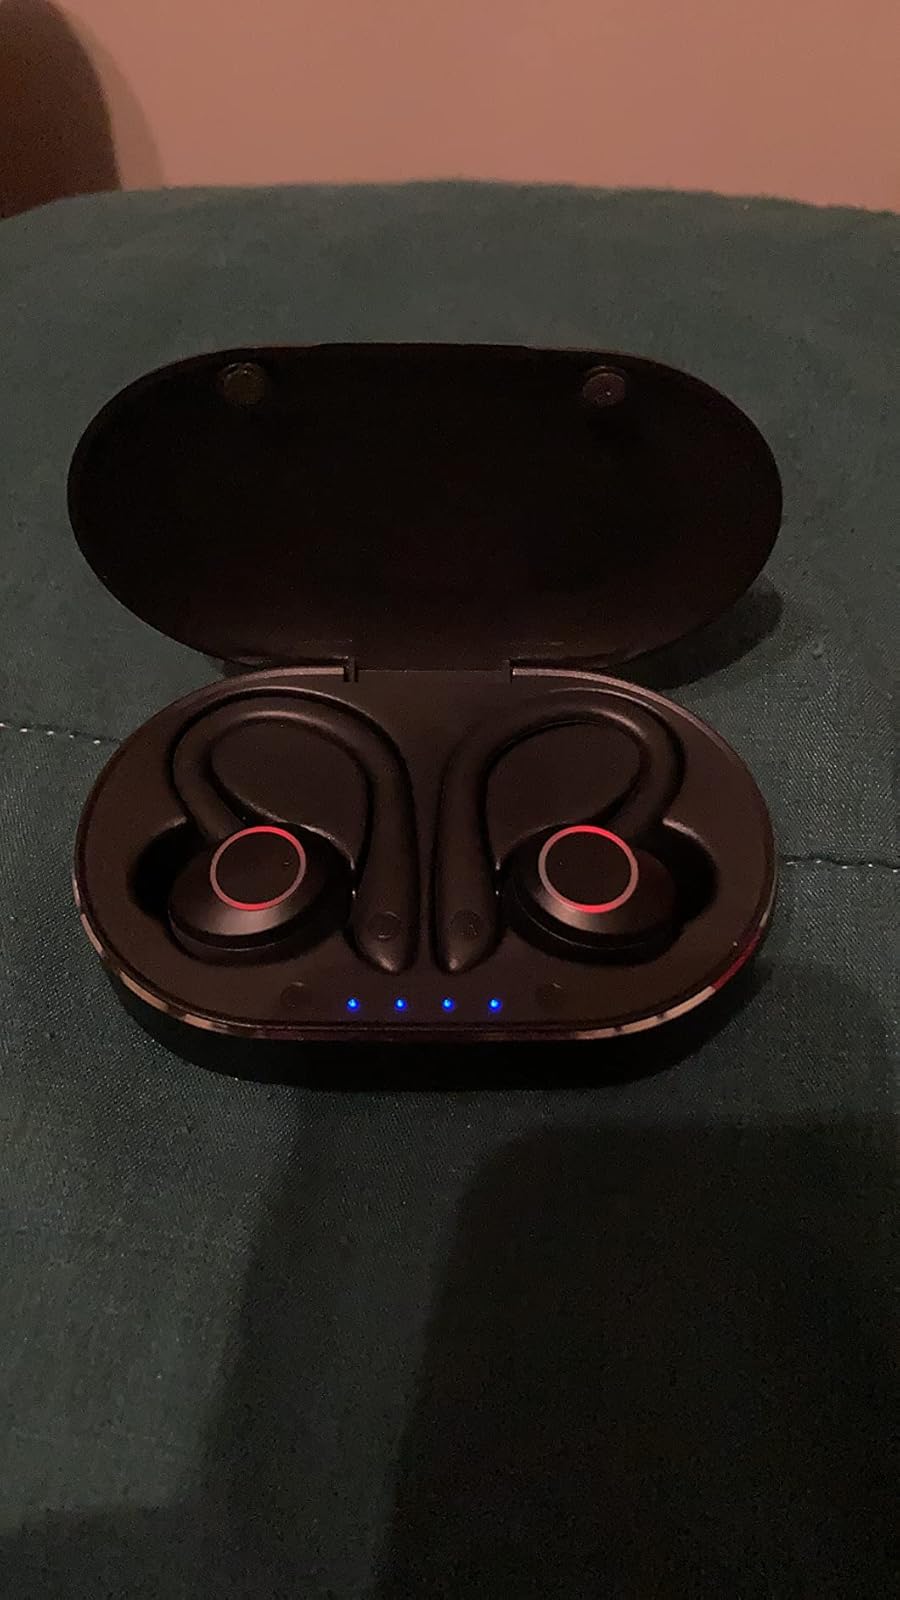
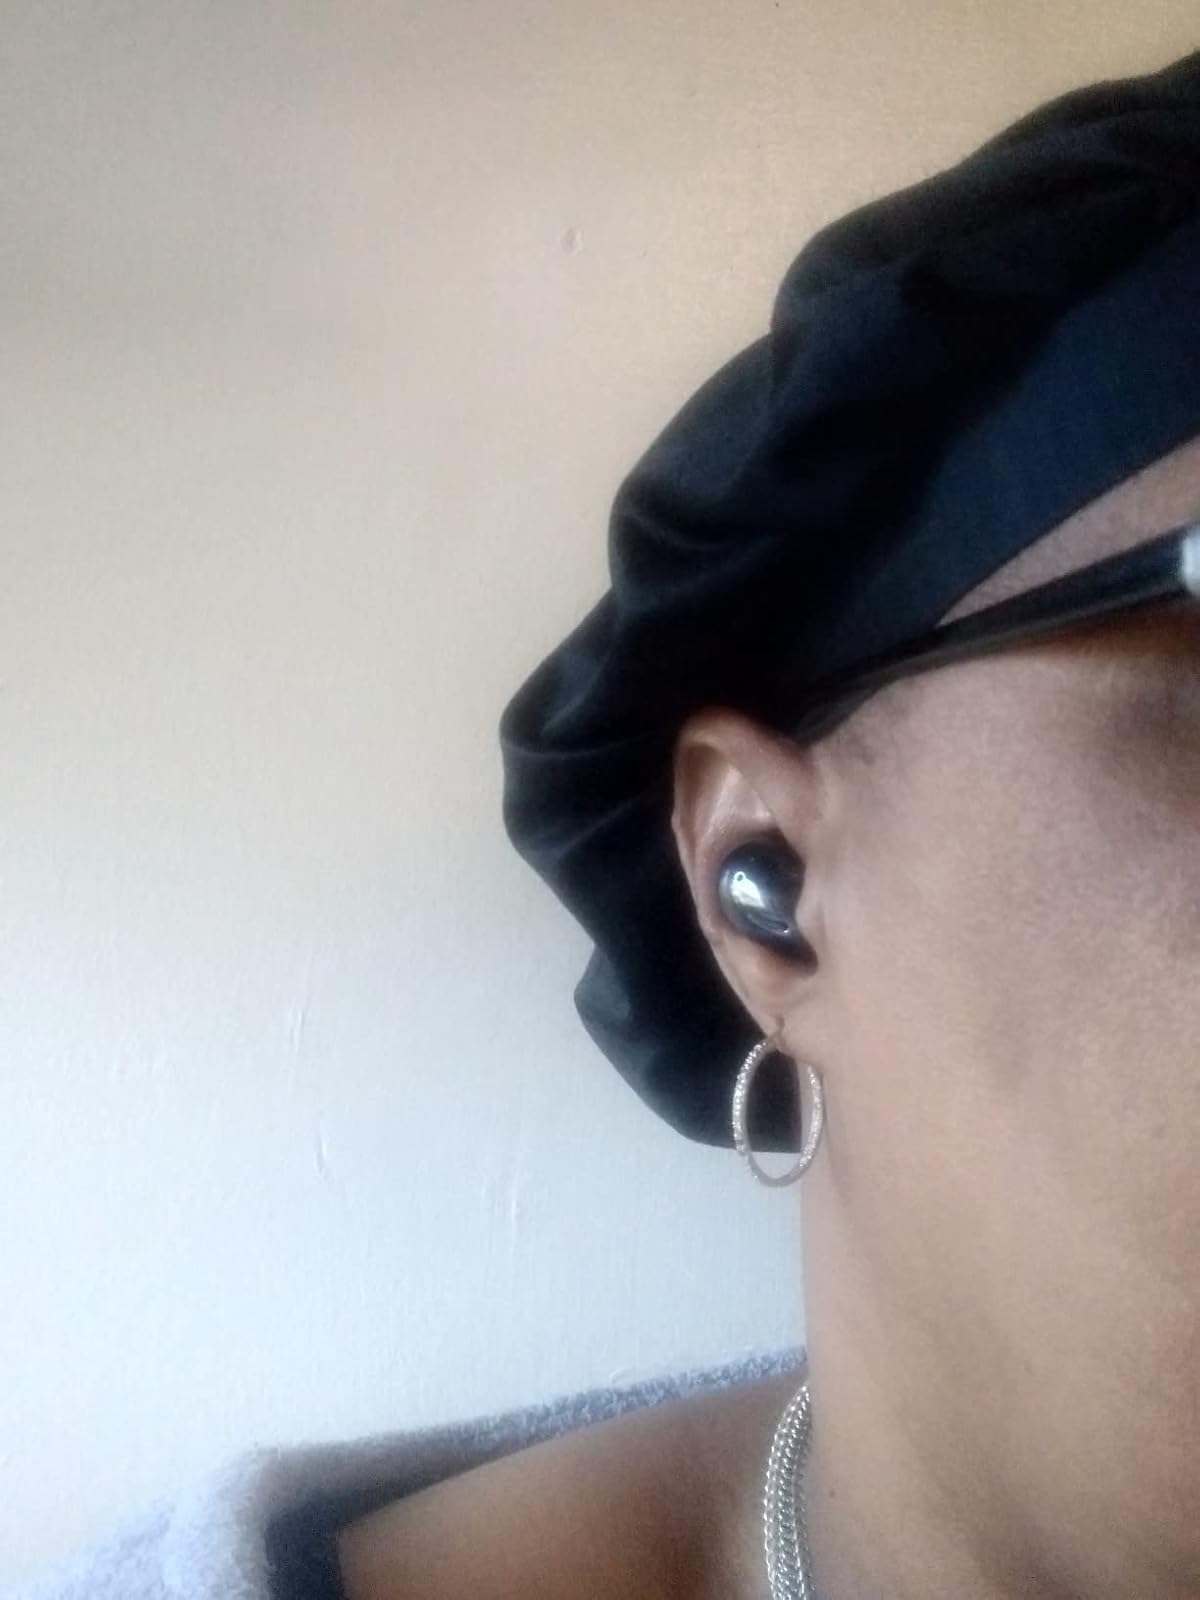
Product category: earbuds
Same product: no